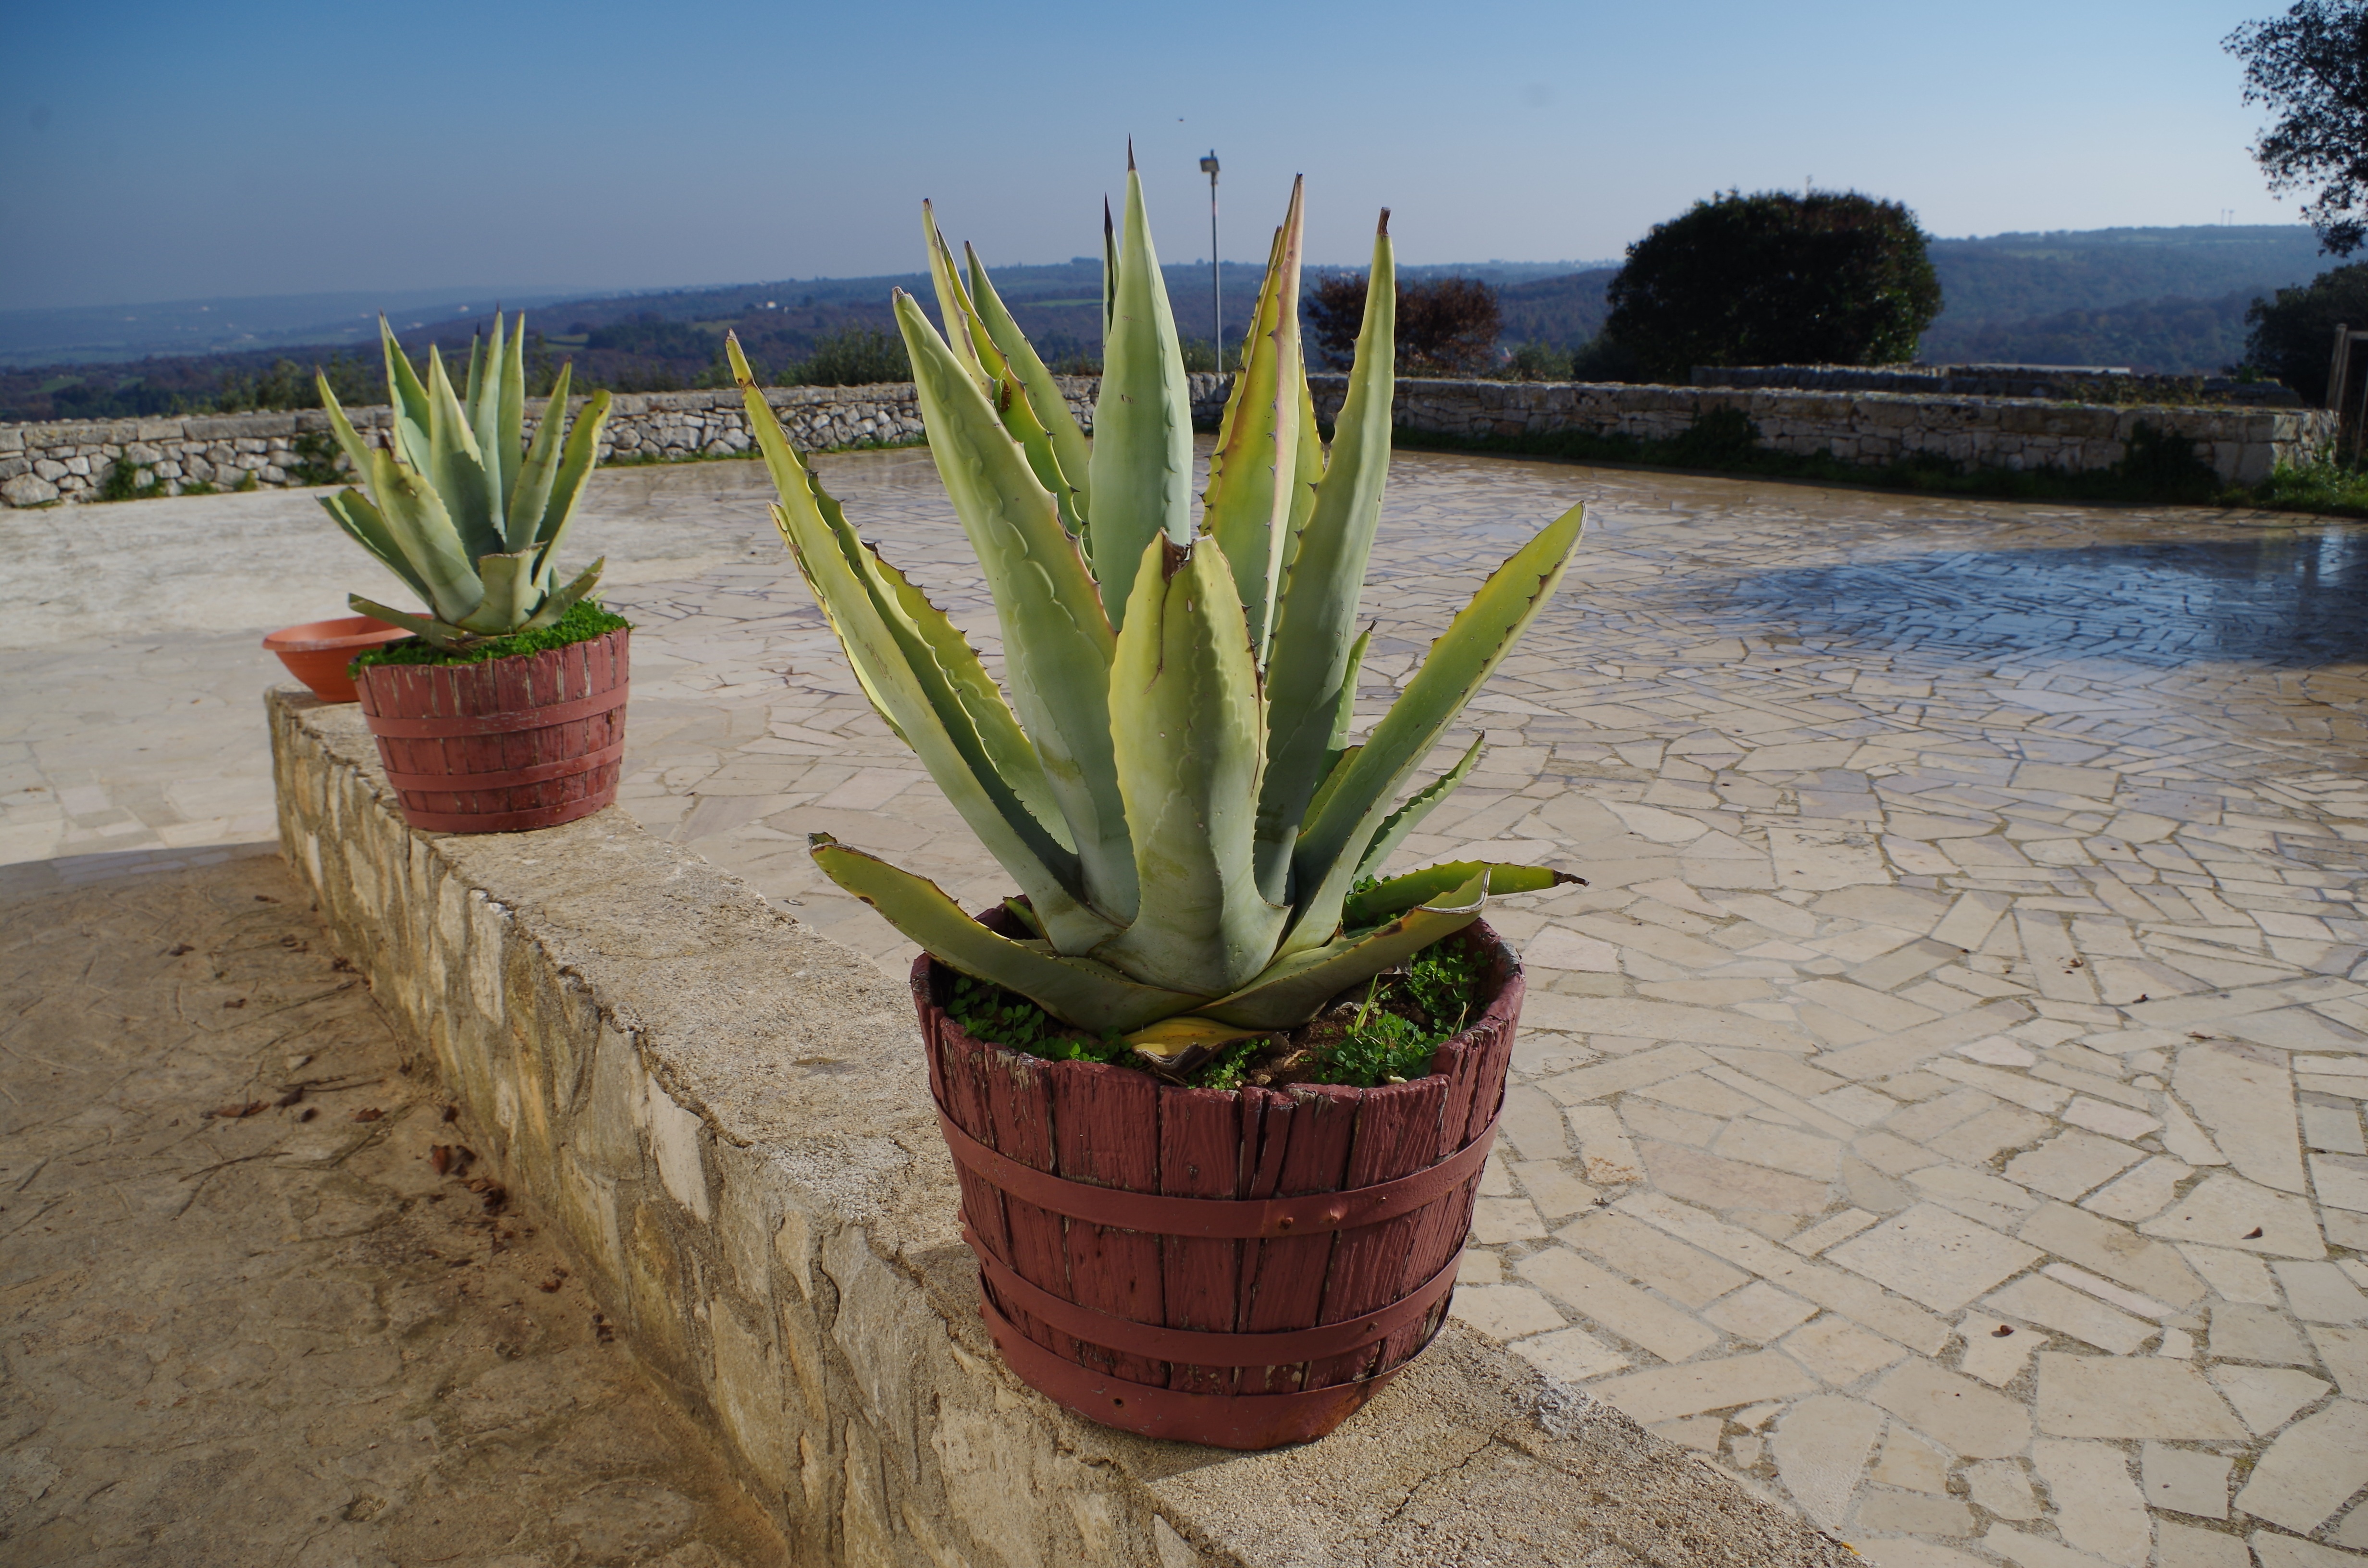
nature, plant, flower, botany, garden, flora, agave, apulia, campaign, flowering plant, puglia, land plant, arecales, barsento